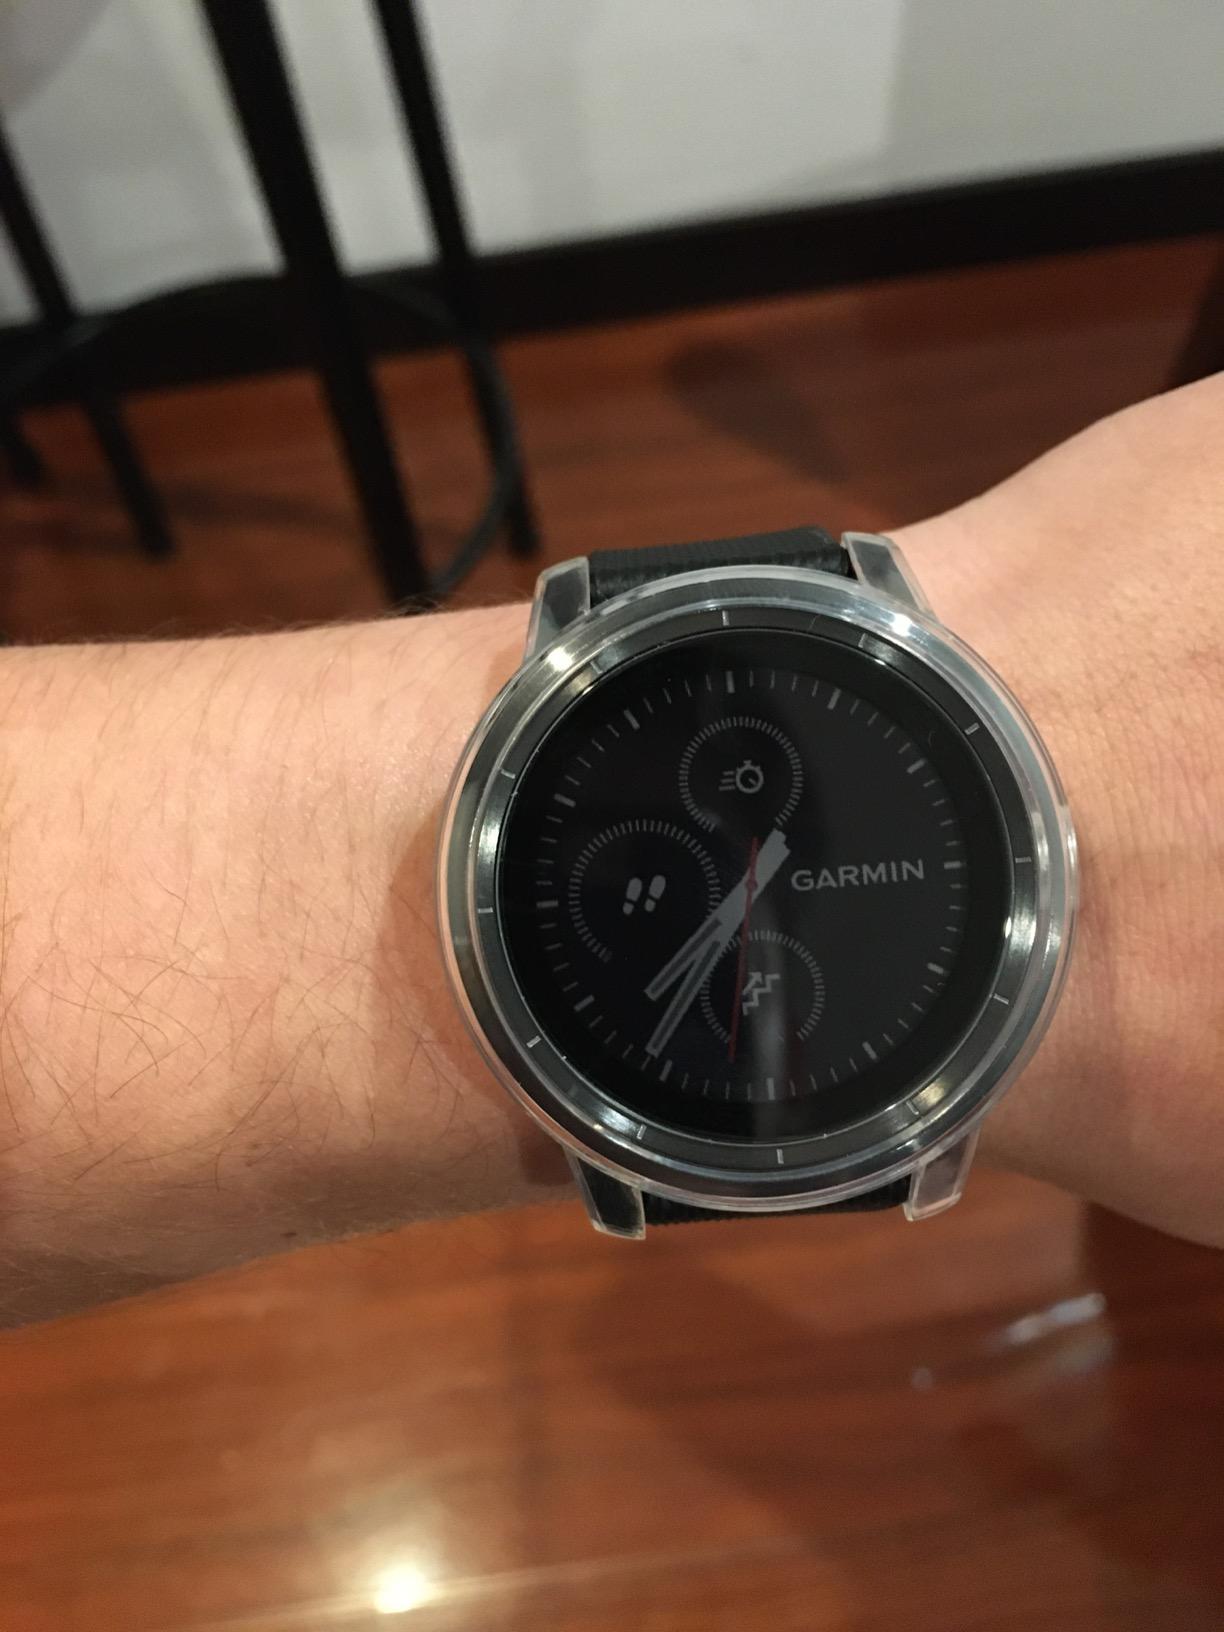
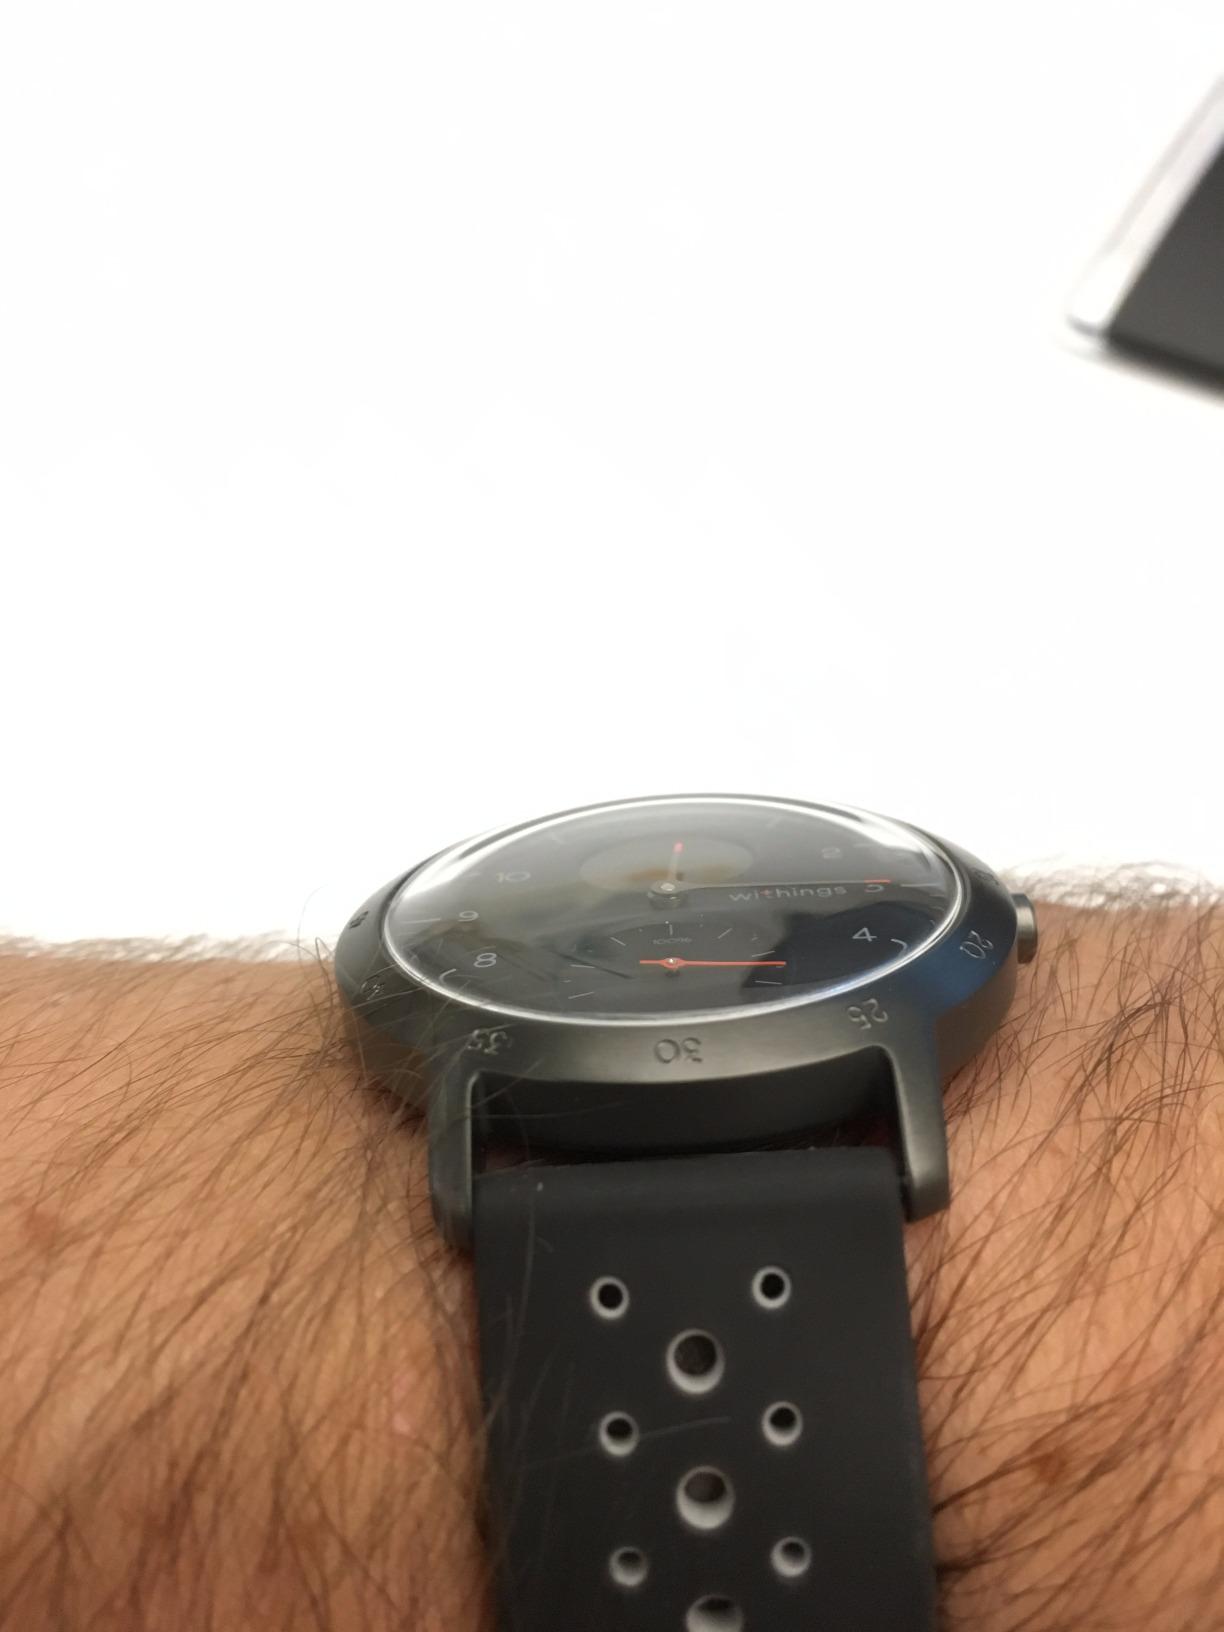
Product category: smartwatch
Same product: no